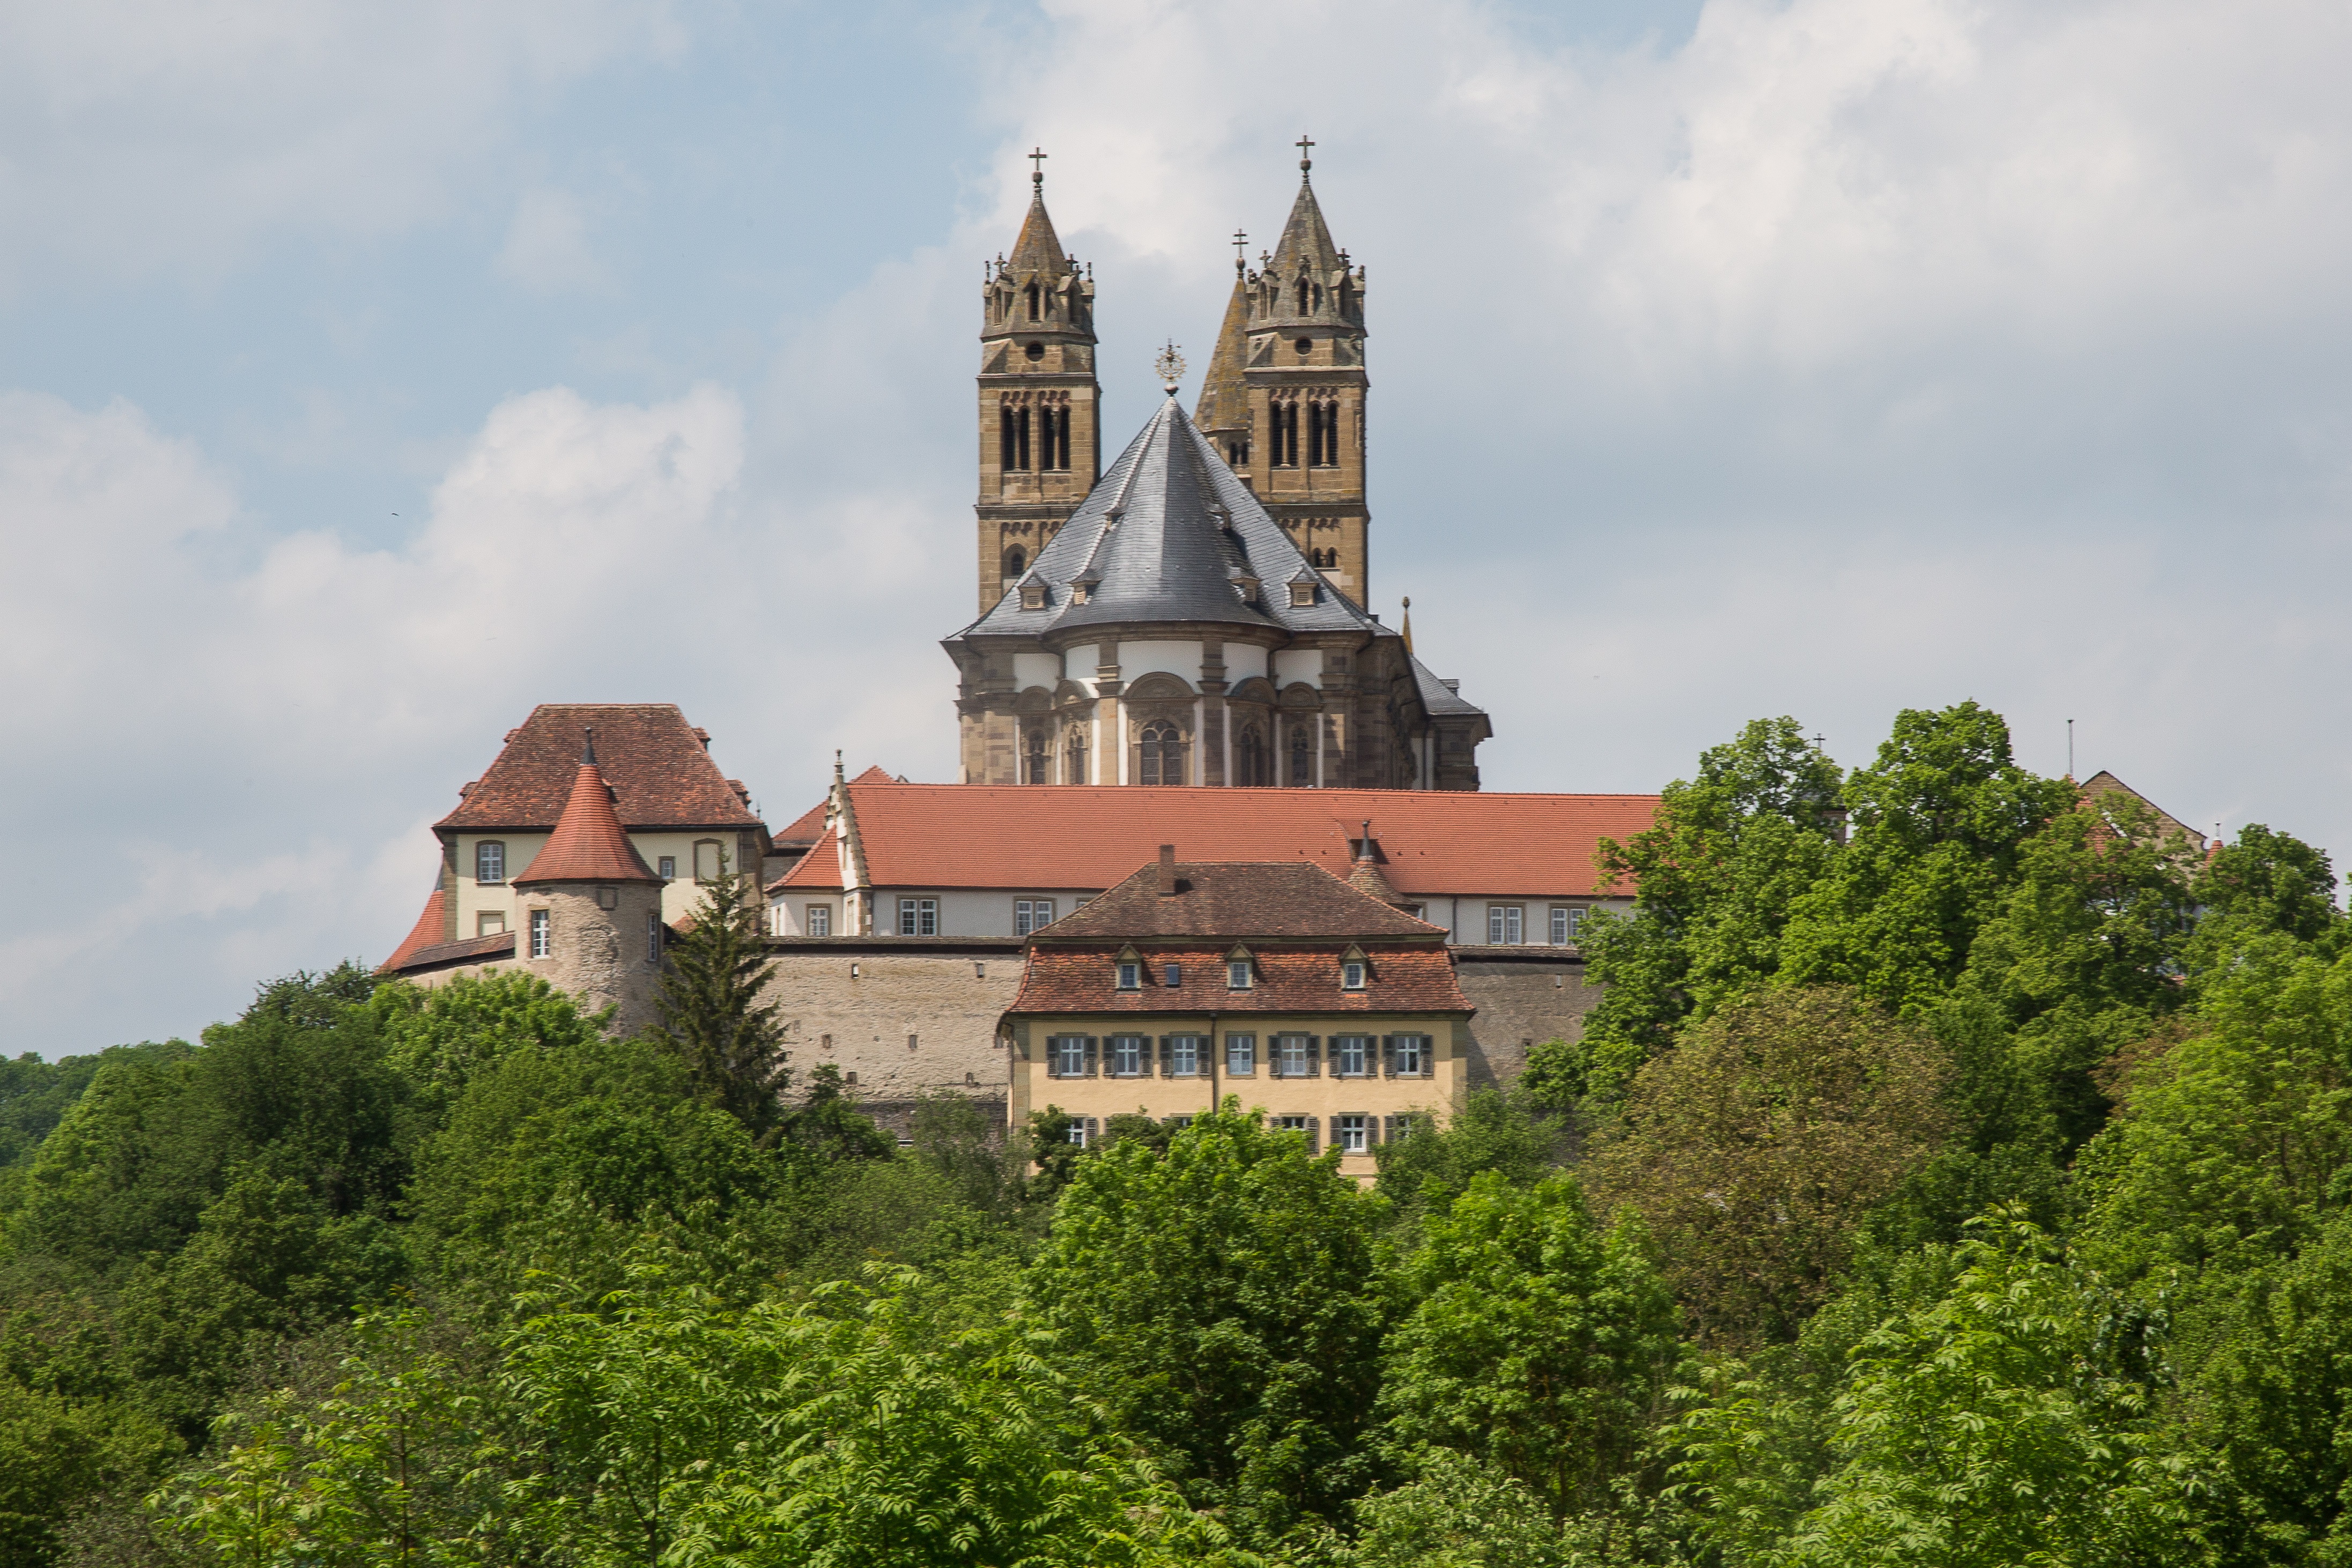
building, chateau, palace, tower, castle, landmark, tourism, place of worship, monastery, historic site, schw bisch hall, comburg